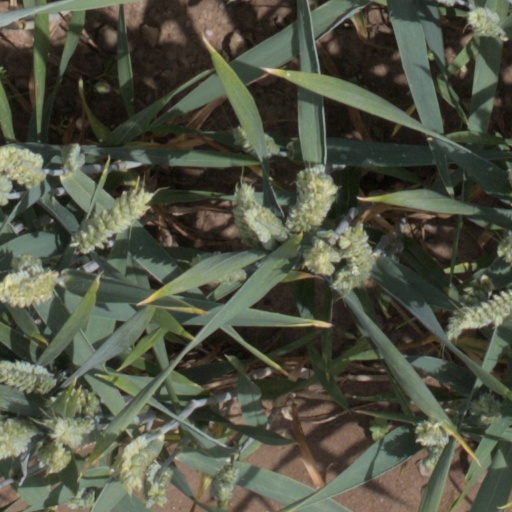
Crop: wheat